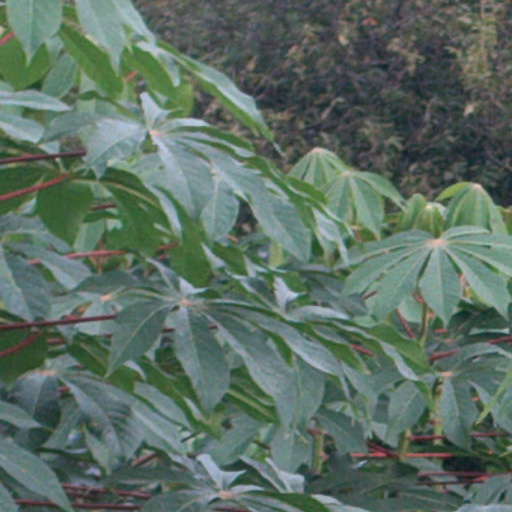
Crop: cassava